Penny Wolin

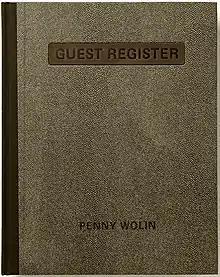

In 1975 at 21 years of age, while studying at ArtCenter College of Design, Penny Wolin moved into a Single Room Occupancy hotel, the St. Francis in Hollywood, California, and photographed and interviewed selected residents of the rooms. She created 34 black and white photographs with excerpted texts for "Guest Register". The hotel, on the corner of Hollywood Boulevard and Western Avenue, sheltered a range of people from all ages and walks of life, staying from one night to thirty years. This work brought Wolin to the attention of graphic designers such as Lloyd Ziff, Art Director at New West Magazine; Bob Cato at A&M Records; and Marvin Israel; a graphic designer working in New York. After seeing Wolin's photography, Ziff commissioned Wolin to photograph Ansel Adams and George Burns; Cato commissioned Wolin to photograph the rock group The Band; Israel began designing a book maquette for publication by the Aperture Foundation and the Los Angeles County Museum of Art invited her to participate in a group exhibition.